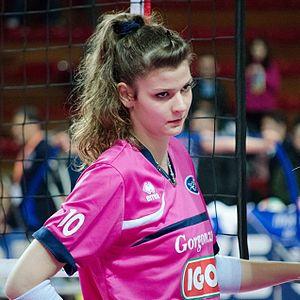
Cristina Chirichella est une joueuse italienne de volley-ball. Elle mesure 1,95 m et joue au poste de centrale.